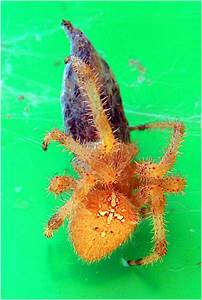
Label: spider